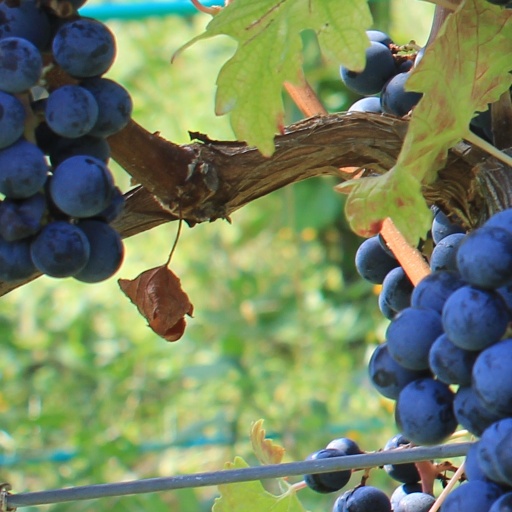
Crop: grape